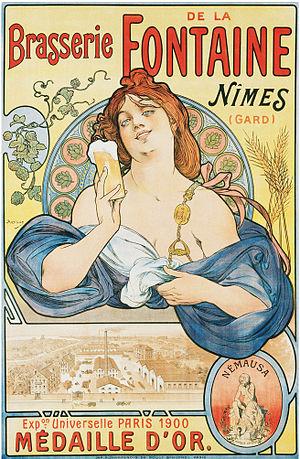
Albert-Émile Artigue, né le 15 août 1850 à Buenos Aires et mort le 16 avril 1927 à Paris, est un peintre, lithographe, affichiste, et professeur d'art franco-argentin.